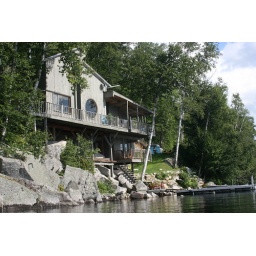
house by the lake crystal